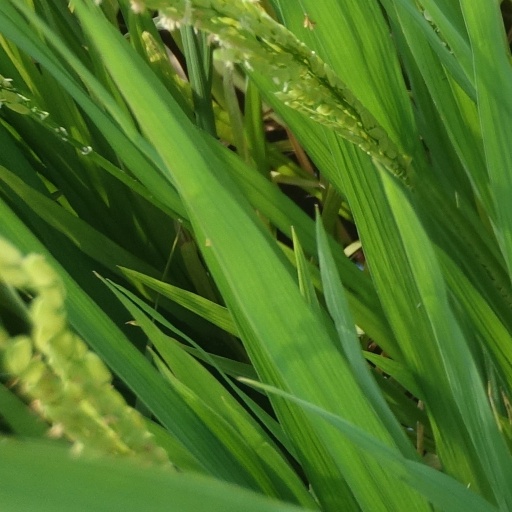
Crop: rice